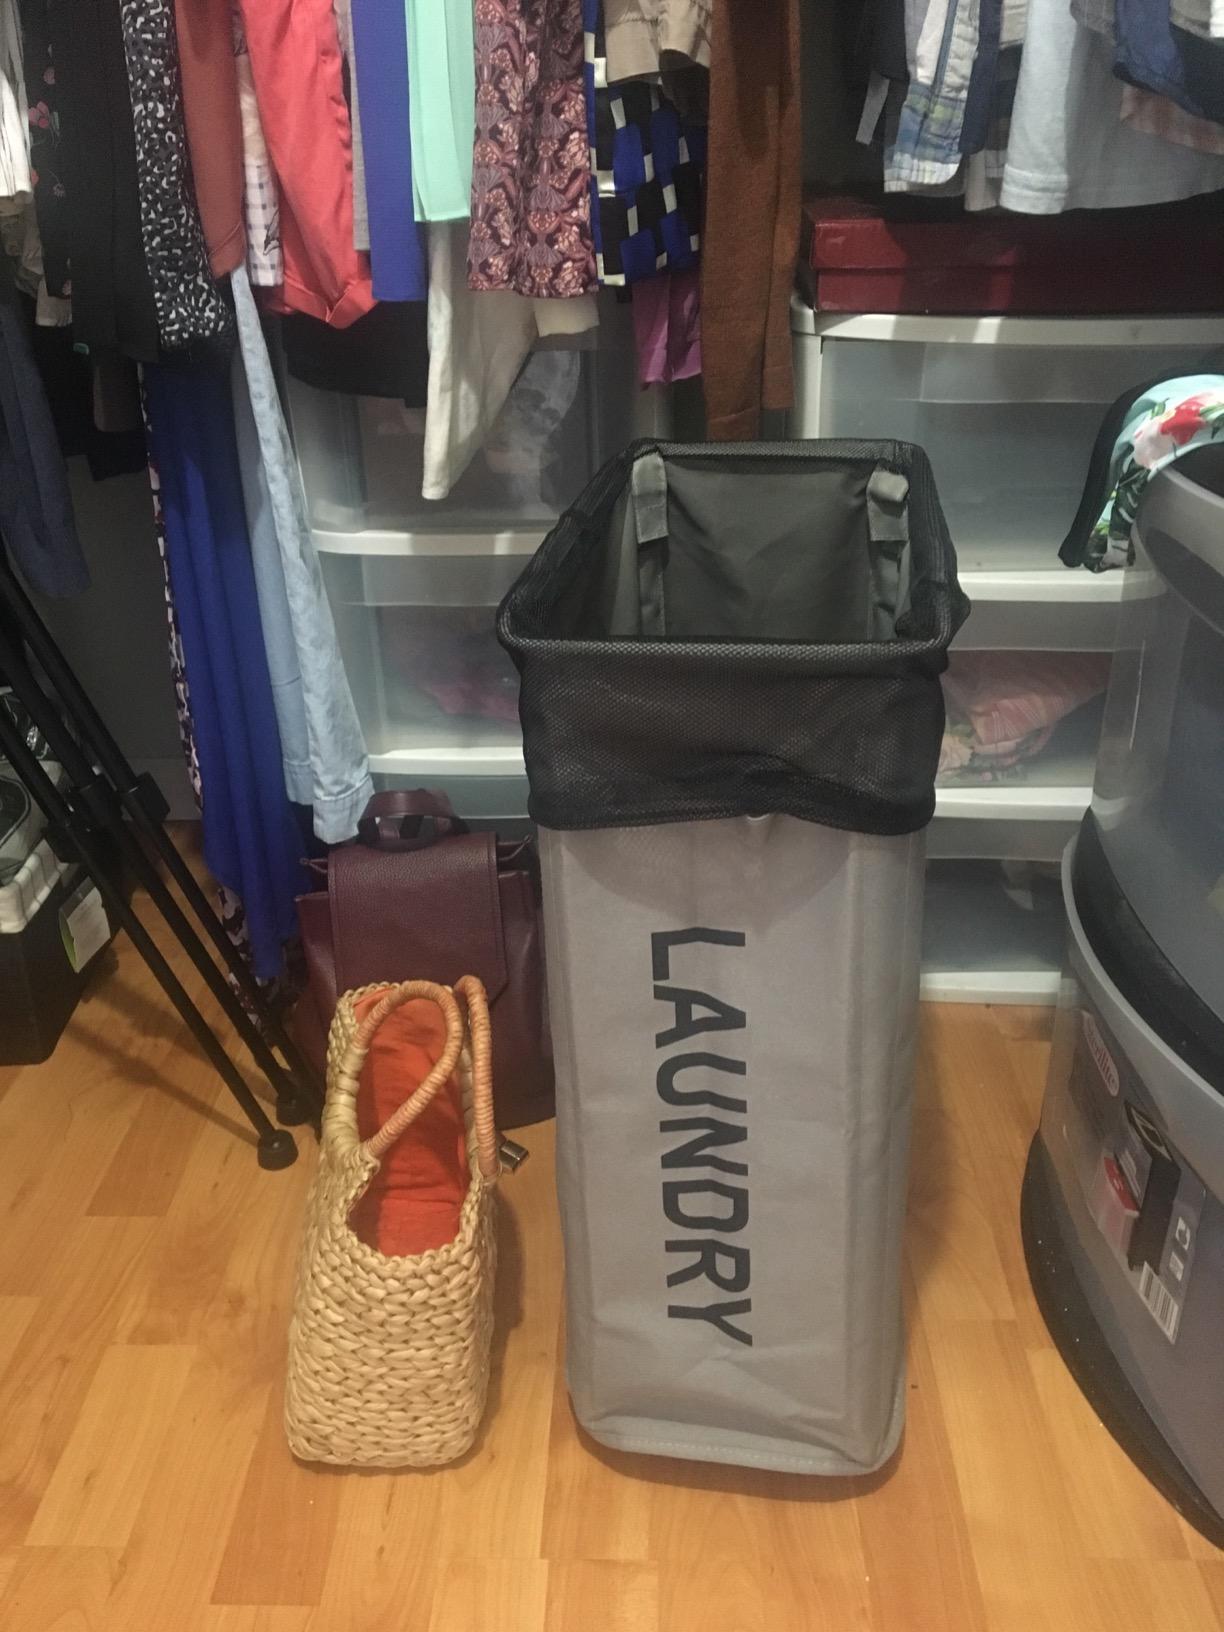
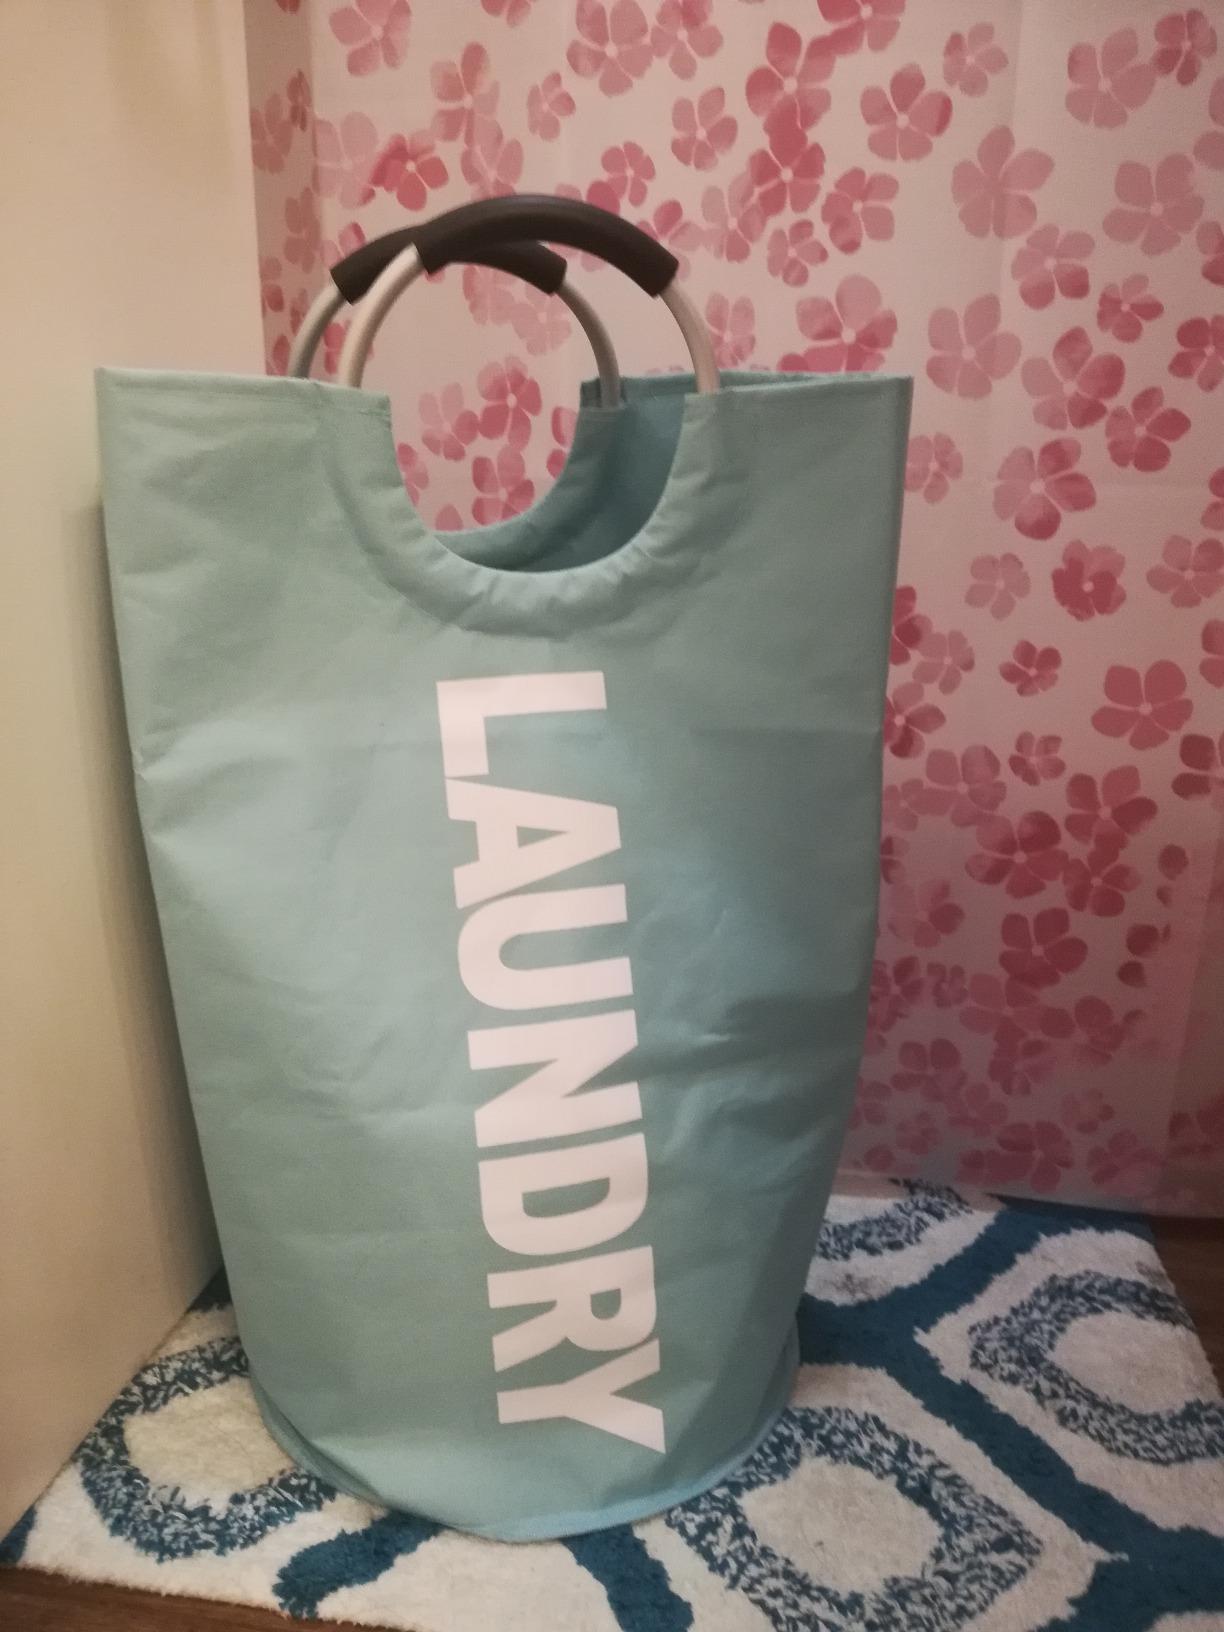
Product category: items_hamper
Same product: no